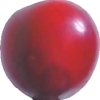
Label: cherry_wax_red